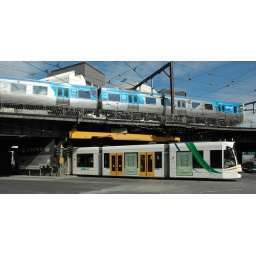
Spencer Street bridge meeting with tram and train in Melbourne.